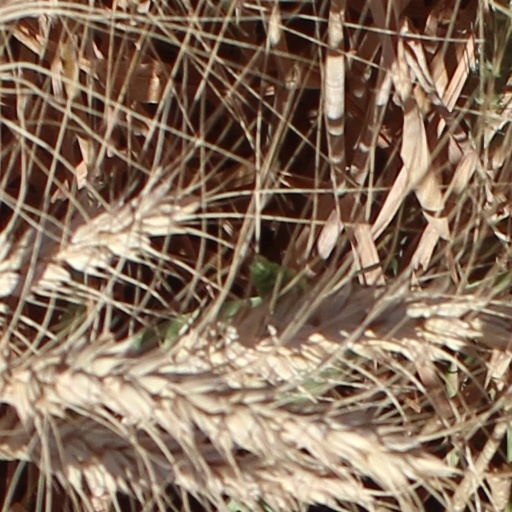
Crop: wheat